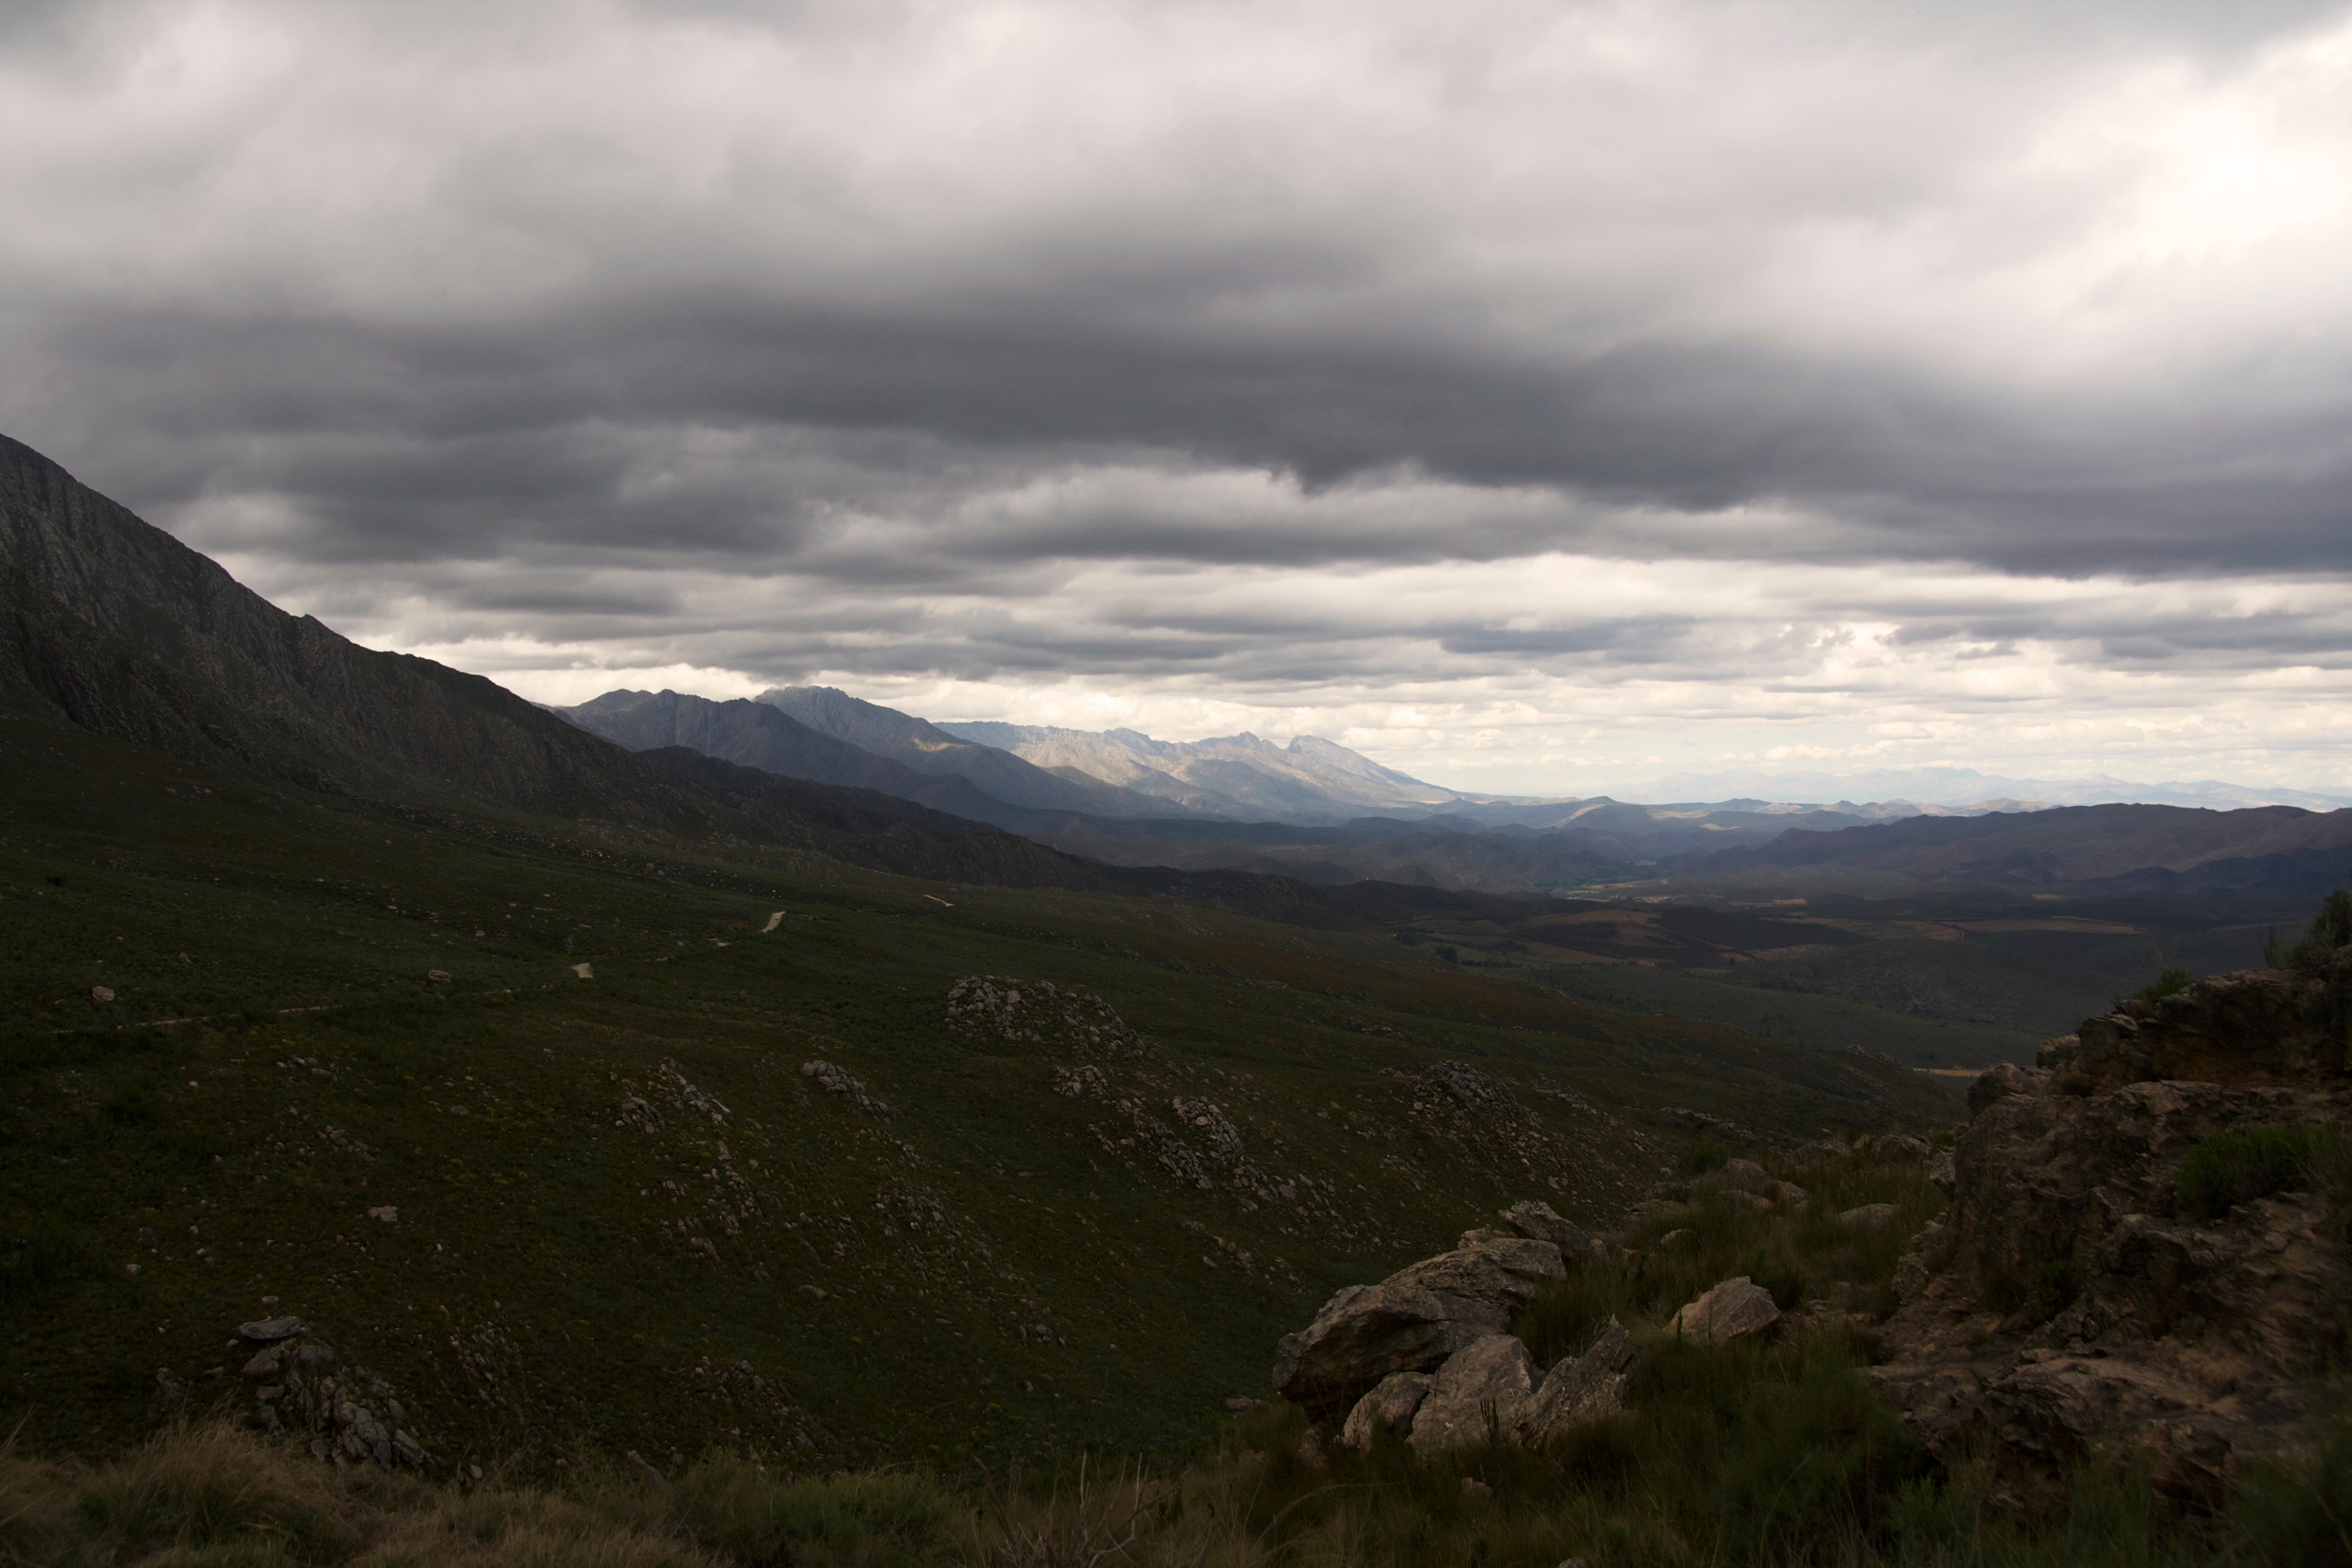
landscape, nature, wilderness, mountain, cloud, sky, meadow, morning, hill, valley, mountain range, highland, ridge, summit, grassland, plateau, fell, loch, rural area, landform, mountain pass, geographical feature, atmospheric phenomenon, mountainous landforms